Perseus

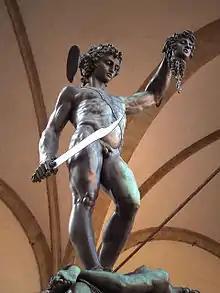
"Perseus with the Head of Medusa" by Benvenuto Cellini (1554)

In Greek mythology, Perseus (Greek: Περσεύς, translit. Perseús) is the legendary founder of the Perseid dynasty. He was, alongside Cadmus and Bellerophon, the greatest Greek hero and slayer of monsters before the days of Heracles. He beheaded the Gorgon Medusa for Polydectes and saved Andromeda from the sea monster Cetus. He was a demigod, being the son of Zeus and the mortal Danaë, as well as the half-brother and great-grandfather of Heracles (as they were both children of Zeus, and Heracles's mother was Perseus' granddaughter).